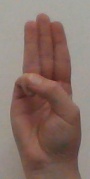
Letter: thaa